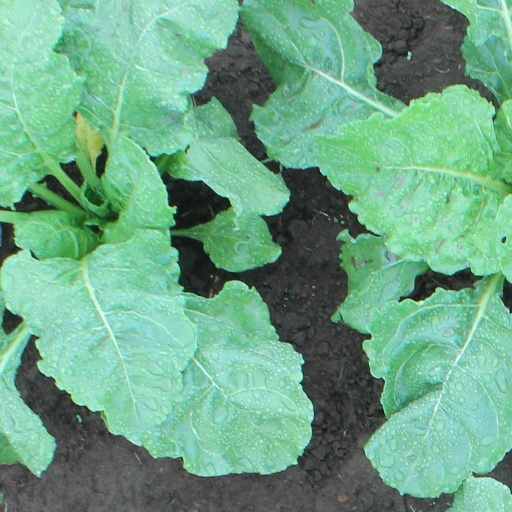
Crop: sugar beet